Tornadoes of 2007

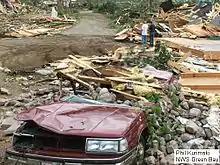
Tornado damage from the EF3 tornado at the Bear Paw Resort in northern Wisconsin.

A slow-moving system developed across the High Plains on the dry line on March 28. A moderate risk of severe weather was issued by the Storm Prediction Center as widespread severe weather, including tornadoes, were expected throughout the afternoon and evening. In all, 65 tornadoes were reported in the region, with several destructive and large tornadoes taking place in numerous communities across the region. Many other severe weather reports came in, including hail as large as softballs. An EF2 tornado killed two people Beaver County, Oklahoma, an EF3 tornado killed two people in Holly, Colorado, and another EF3 tornado killed a person in Hemphill County, Texas.